Corunna House

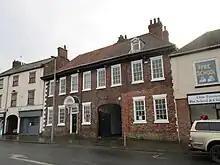
The building, in 2017

Corunna House is a historic building in Selby, in North Yorkshire, England.